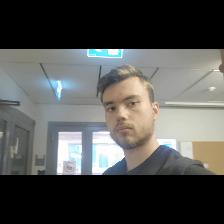
Label: Human